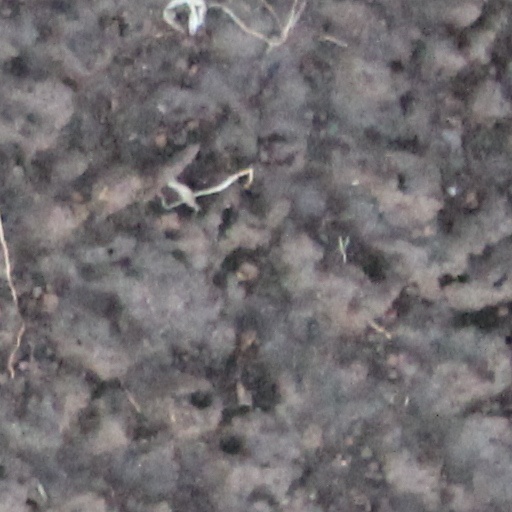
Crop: wheat